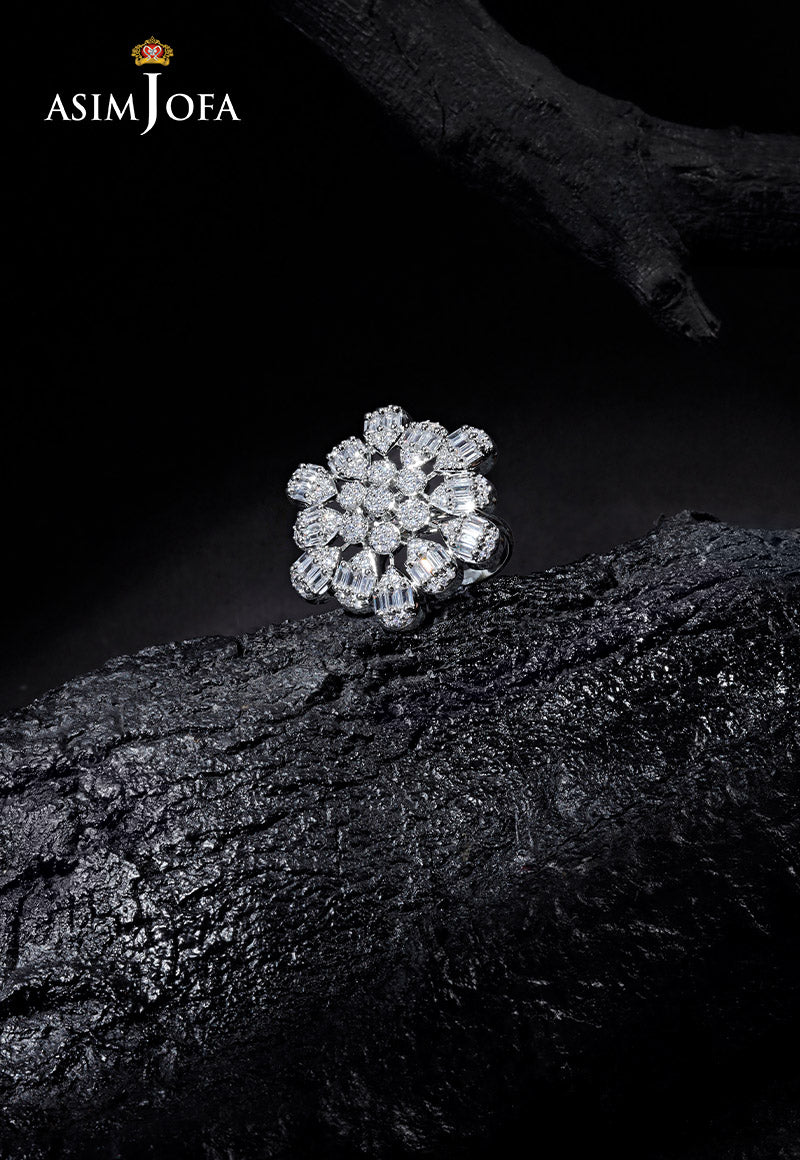
silver diamond cluster ring